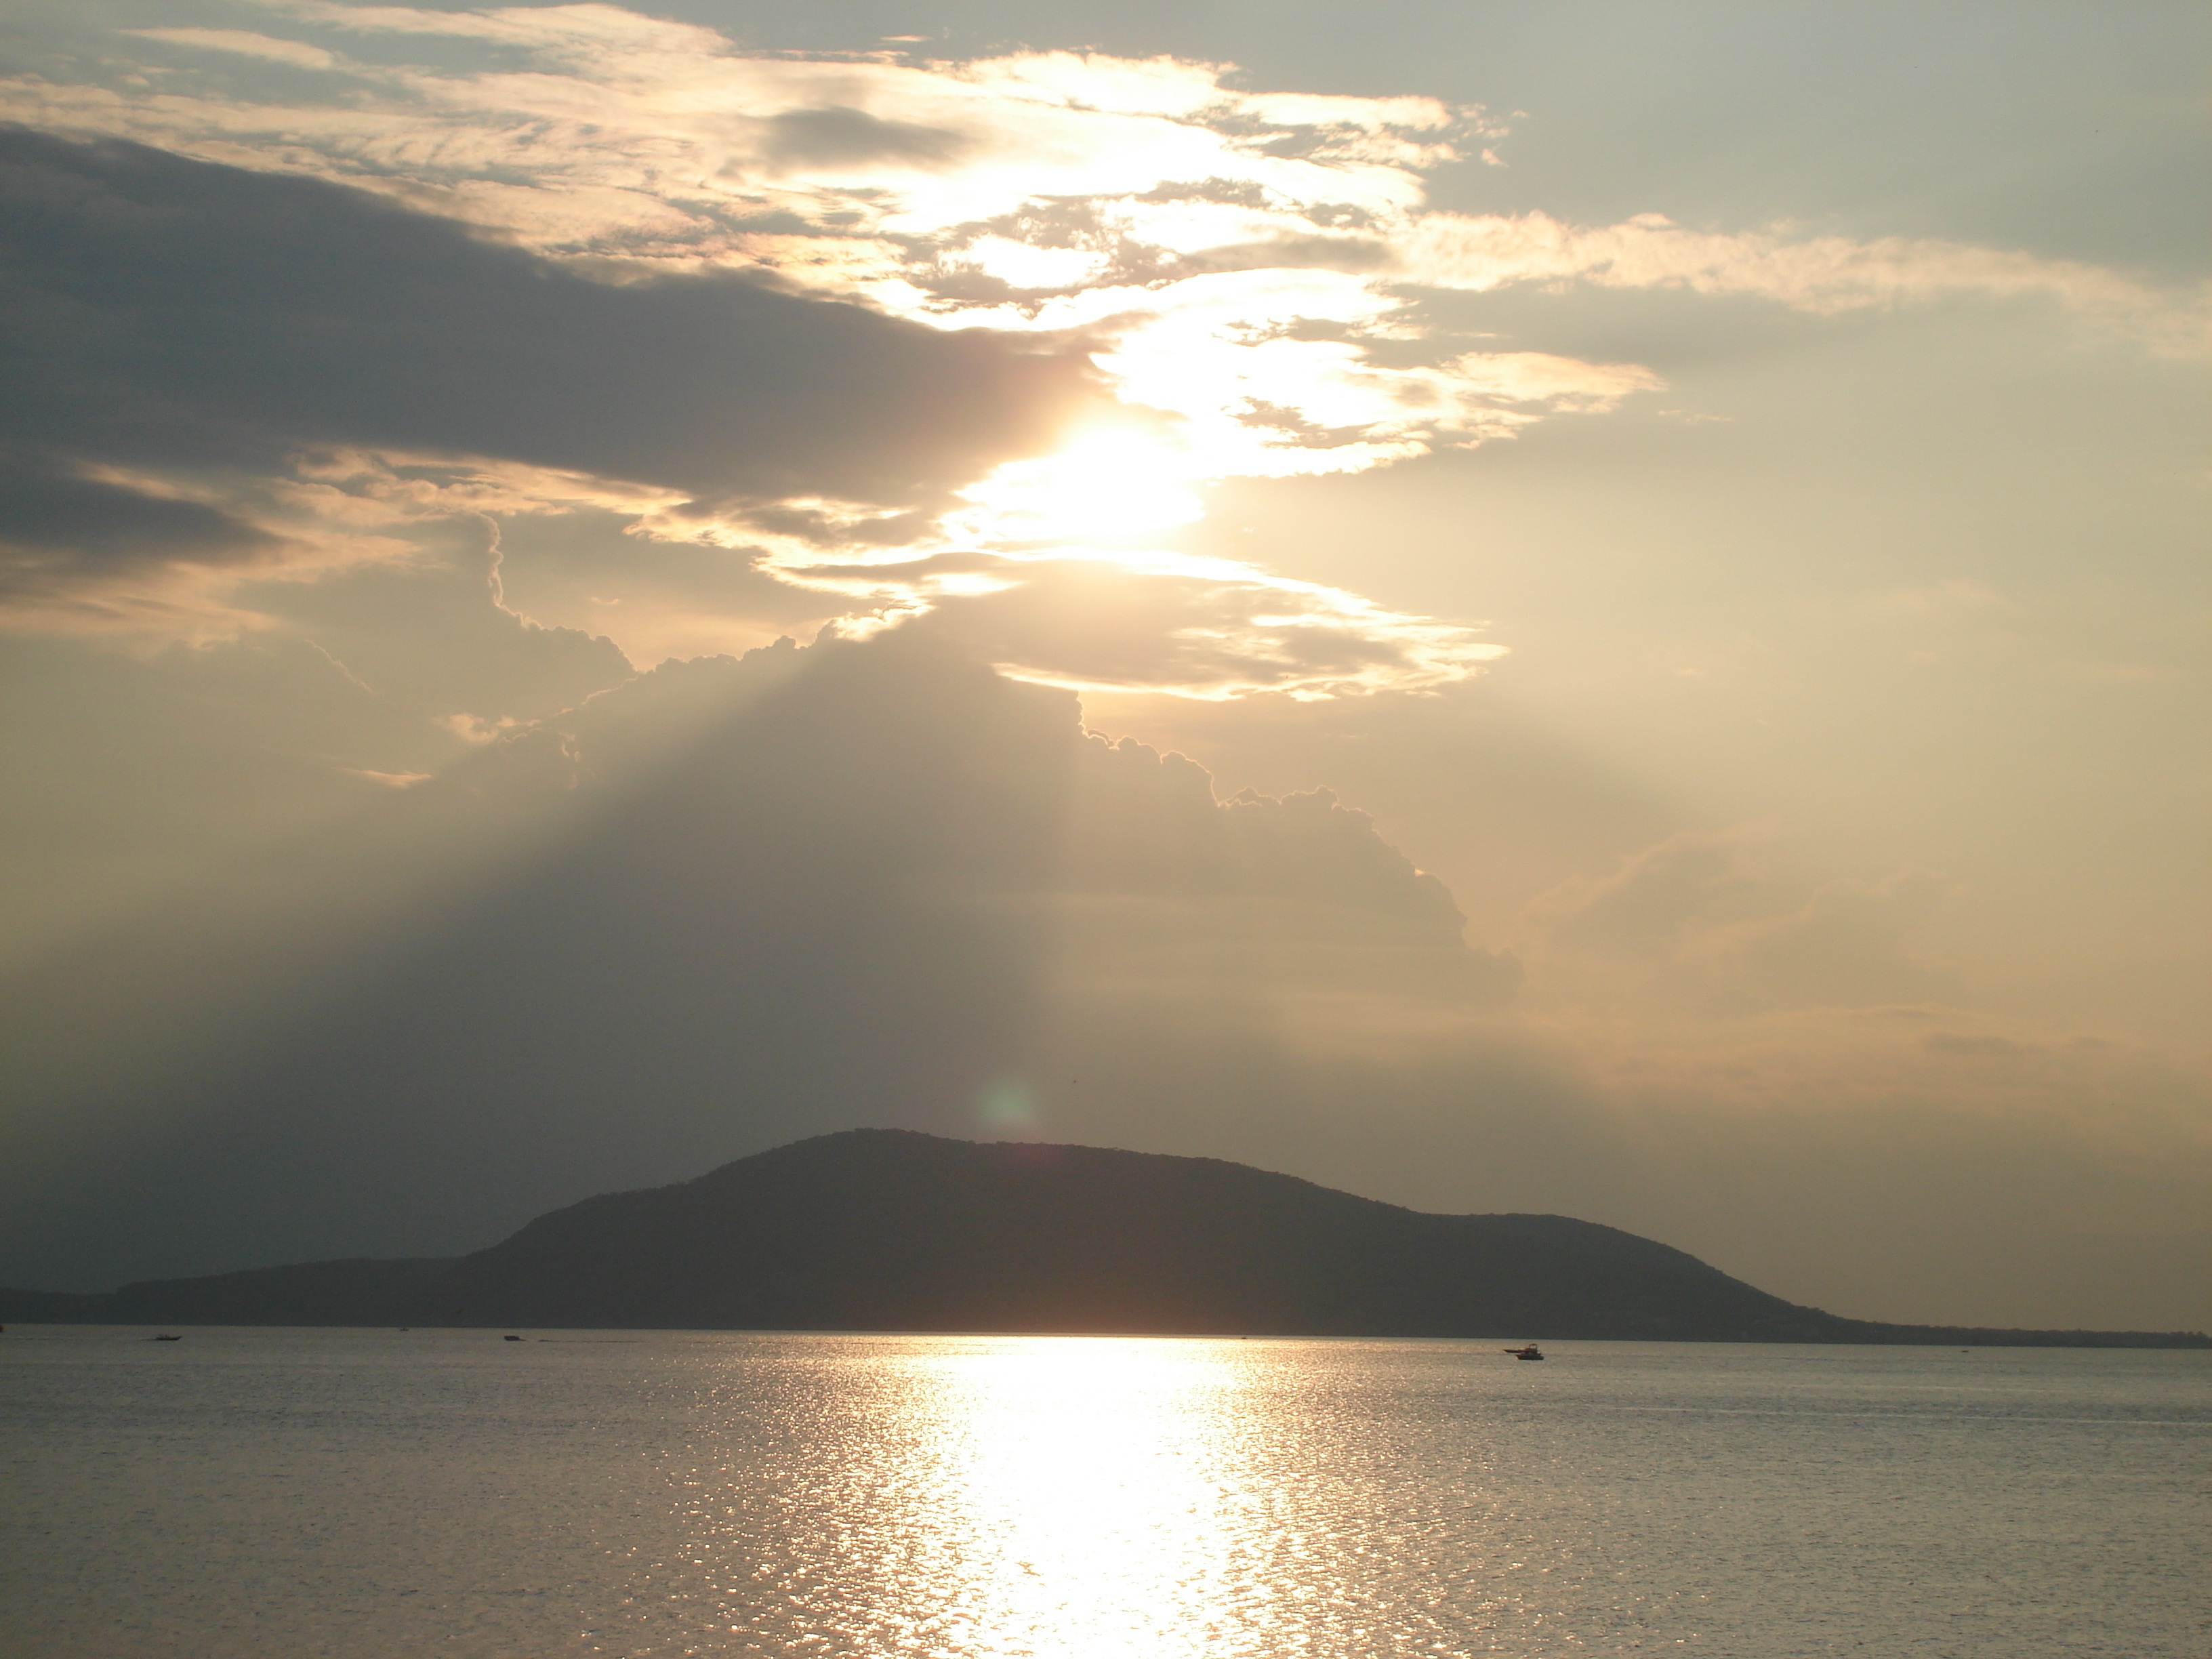
sea, coast, ocean, horizon, cloud, sky, sun, sunrise, sunset, sunlight, morning, lake, dawn, dusk, evening, reflection, bay, island, body of water, greece, loch, afterglow, atmospheric phenomenon, golden sea